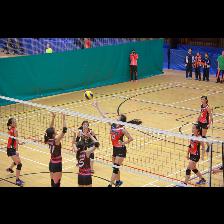
Label: Human